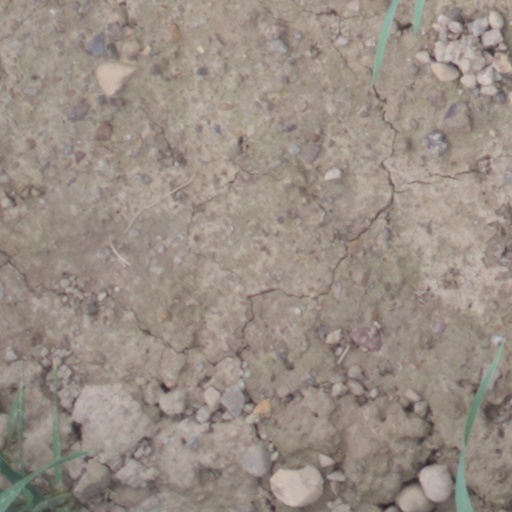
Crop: wheat